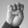
ASL letter: E